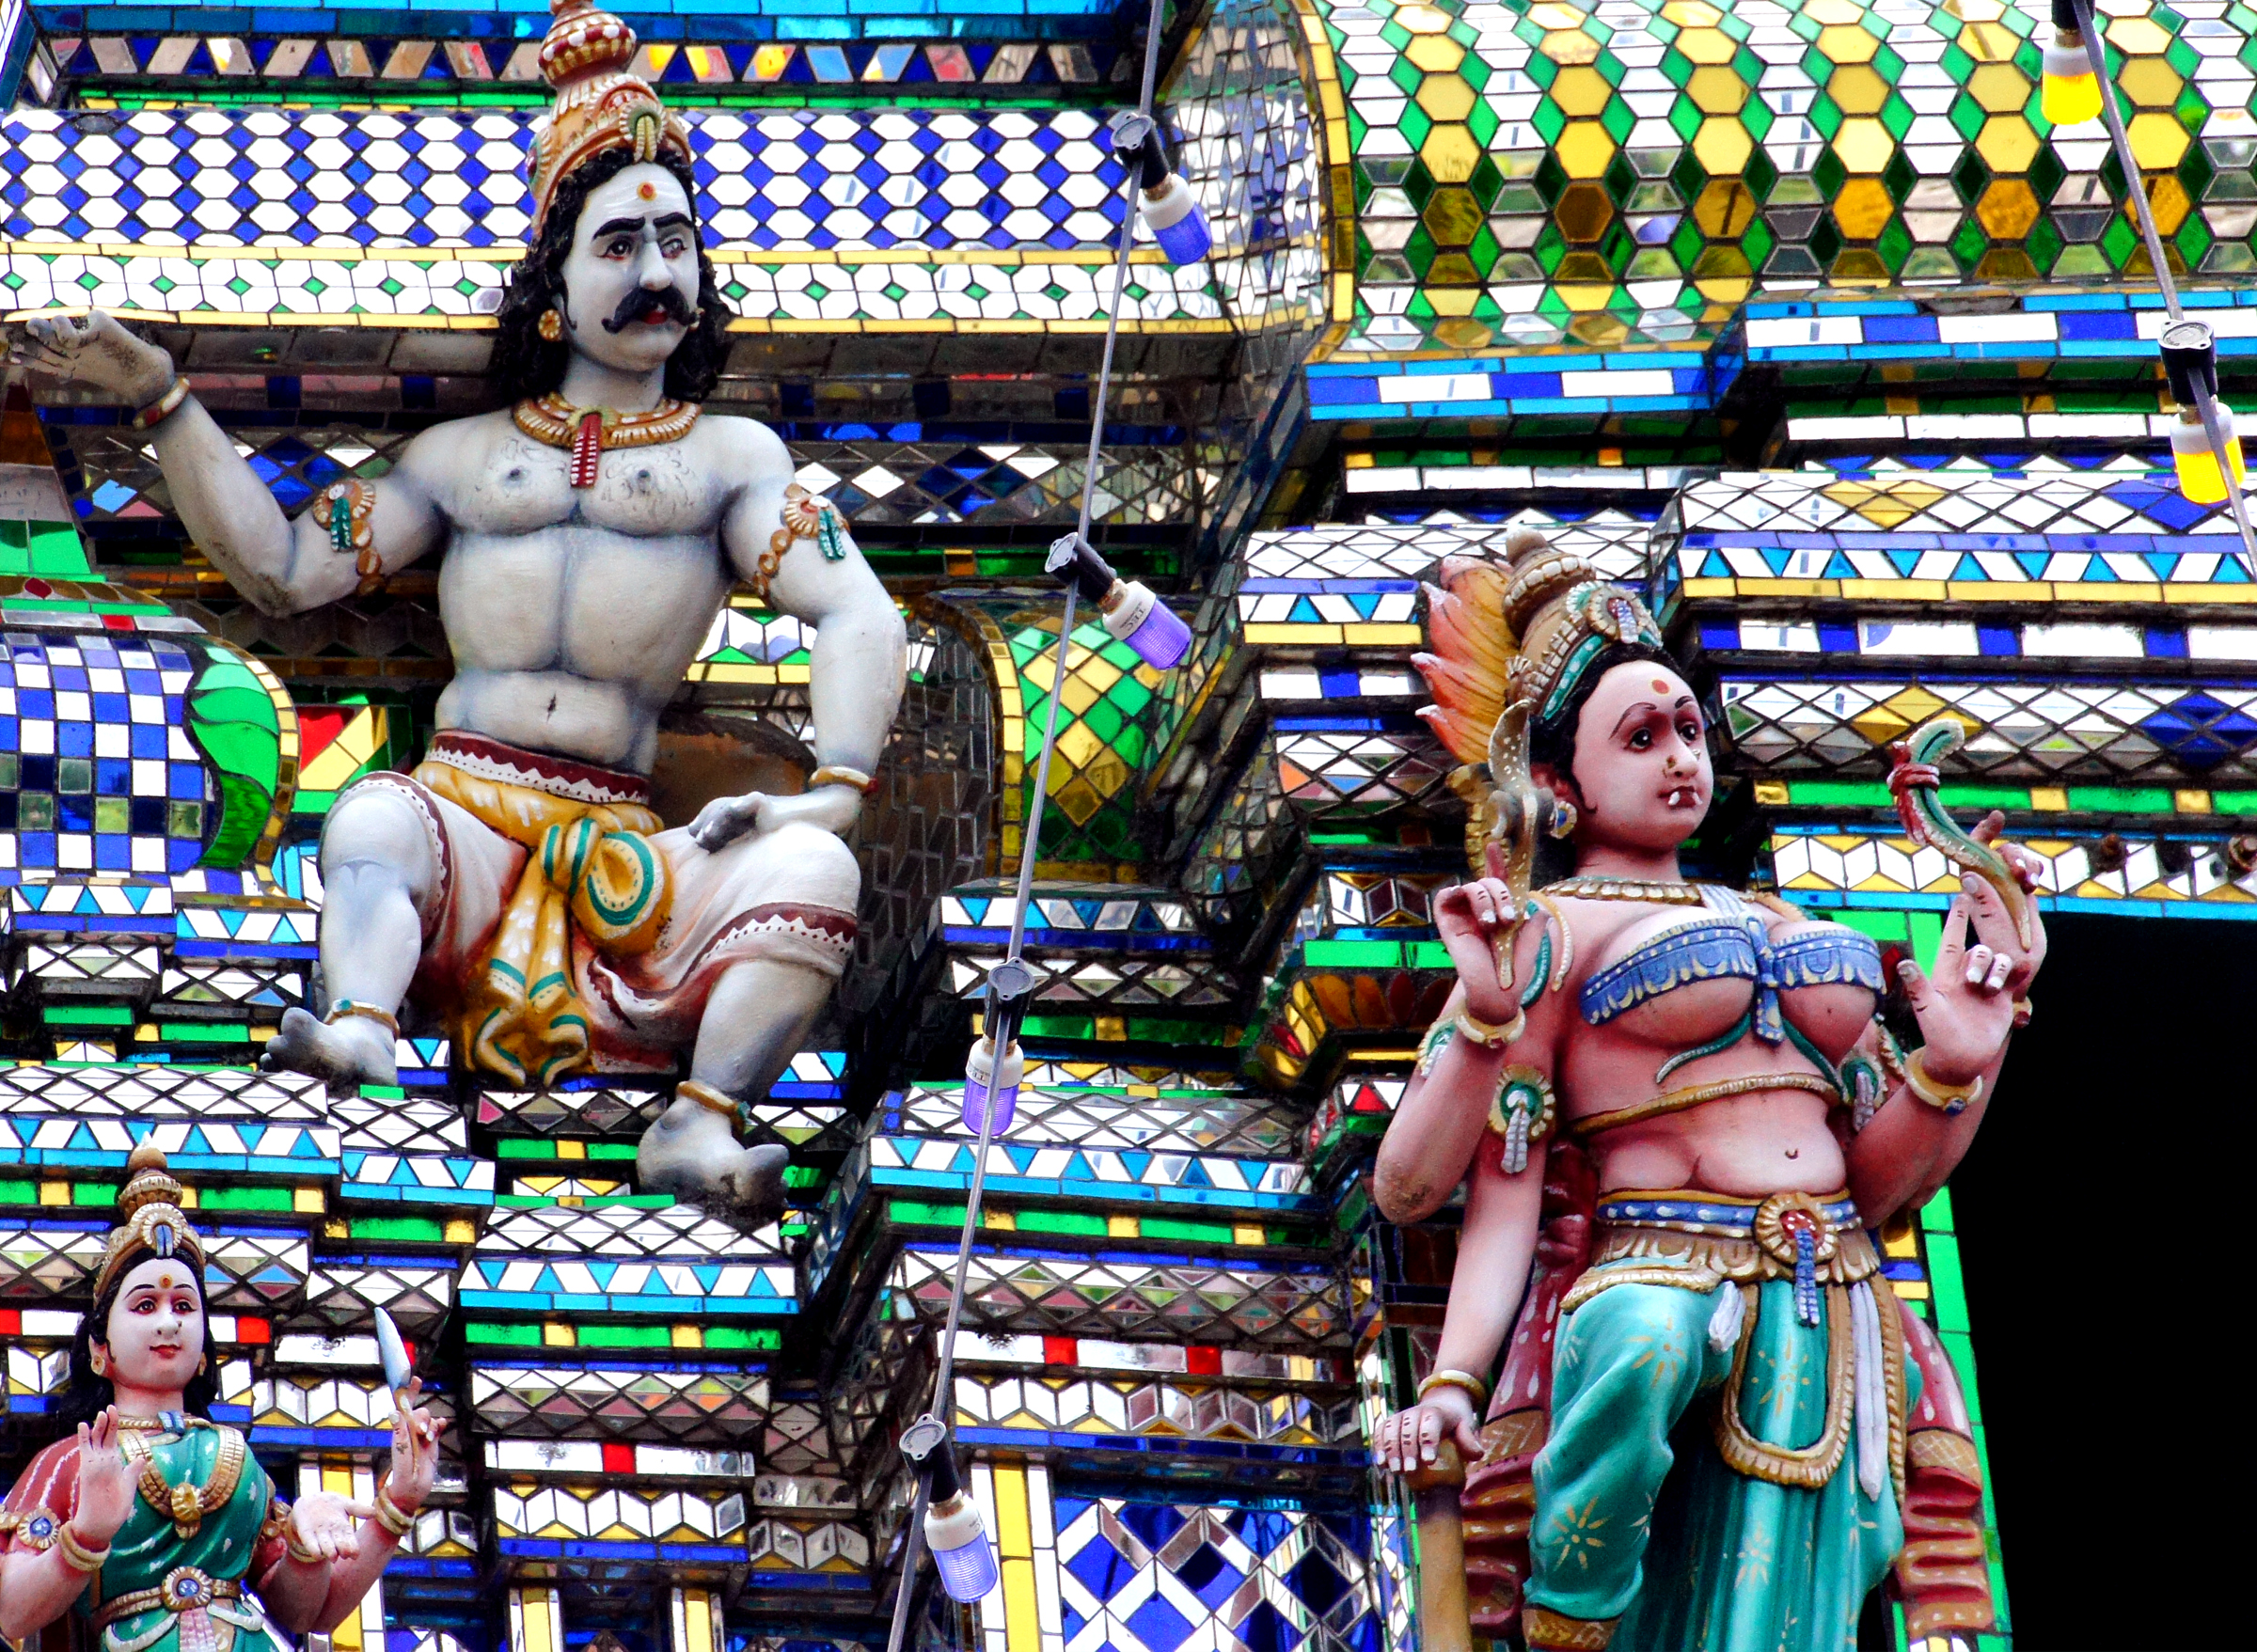
machine, hindu, maylasia, temples, hinduimages, johorbahru, games, johorbahruhindutemple